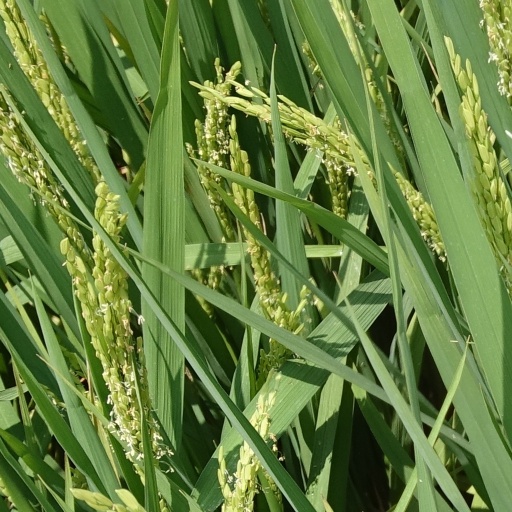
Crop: rice